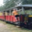
Label: train